Nakajima B6N

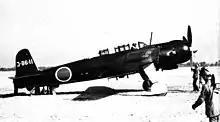
A B6N2 before starting the engine.

The B5N carrier-based torpedo bomber's weaknesses had shown themselves early in the Second Sino-Japanese War; as well as updating that aircraft, the Imperial Japanese Navy began seeking a faster, longer-ranged replacement. In December 1939 it issued a specification to Nakajima for a Navy Experimental "14-Shi" Carrier Attack Aircraft capable of carrying the same external weapons load as the B5N. The new plane was to carry a crew of three (pilot, navigator/bombardier and radio operator/gunner) and be of low wing, cantilevered, all-metal construction (though control surfaces were fabric-covered). Further requirements included a top speed of , a cruising speed of and a range of with an bomb load or without external armament.